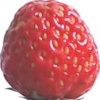
Label: strawberry